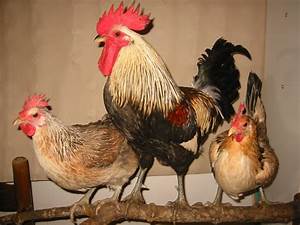
Label: gallina